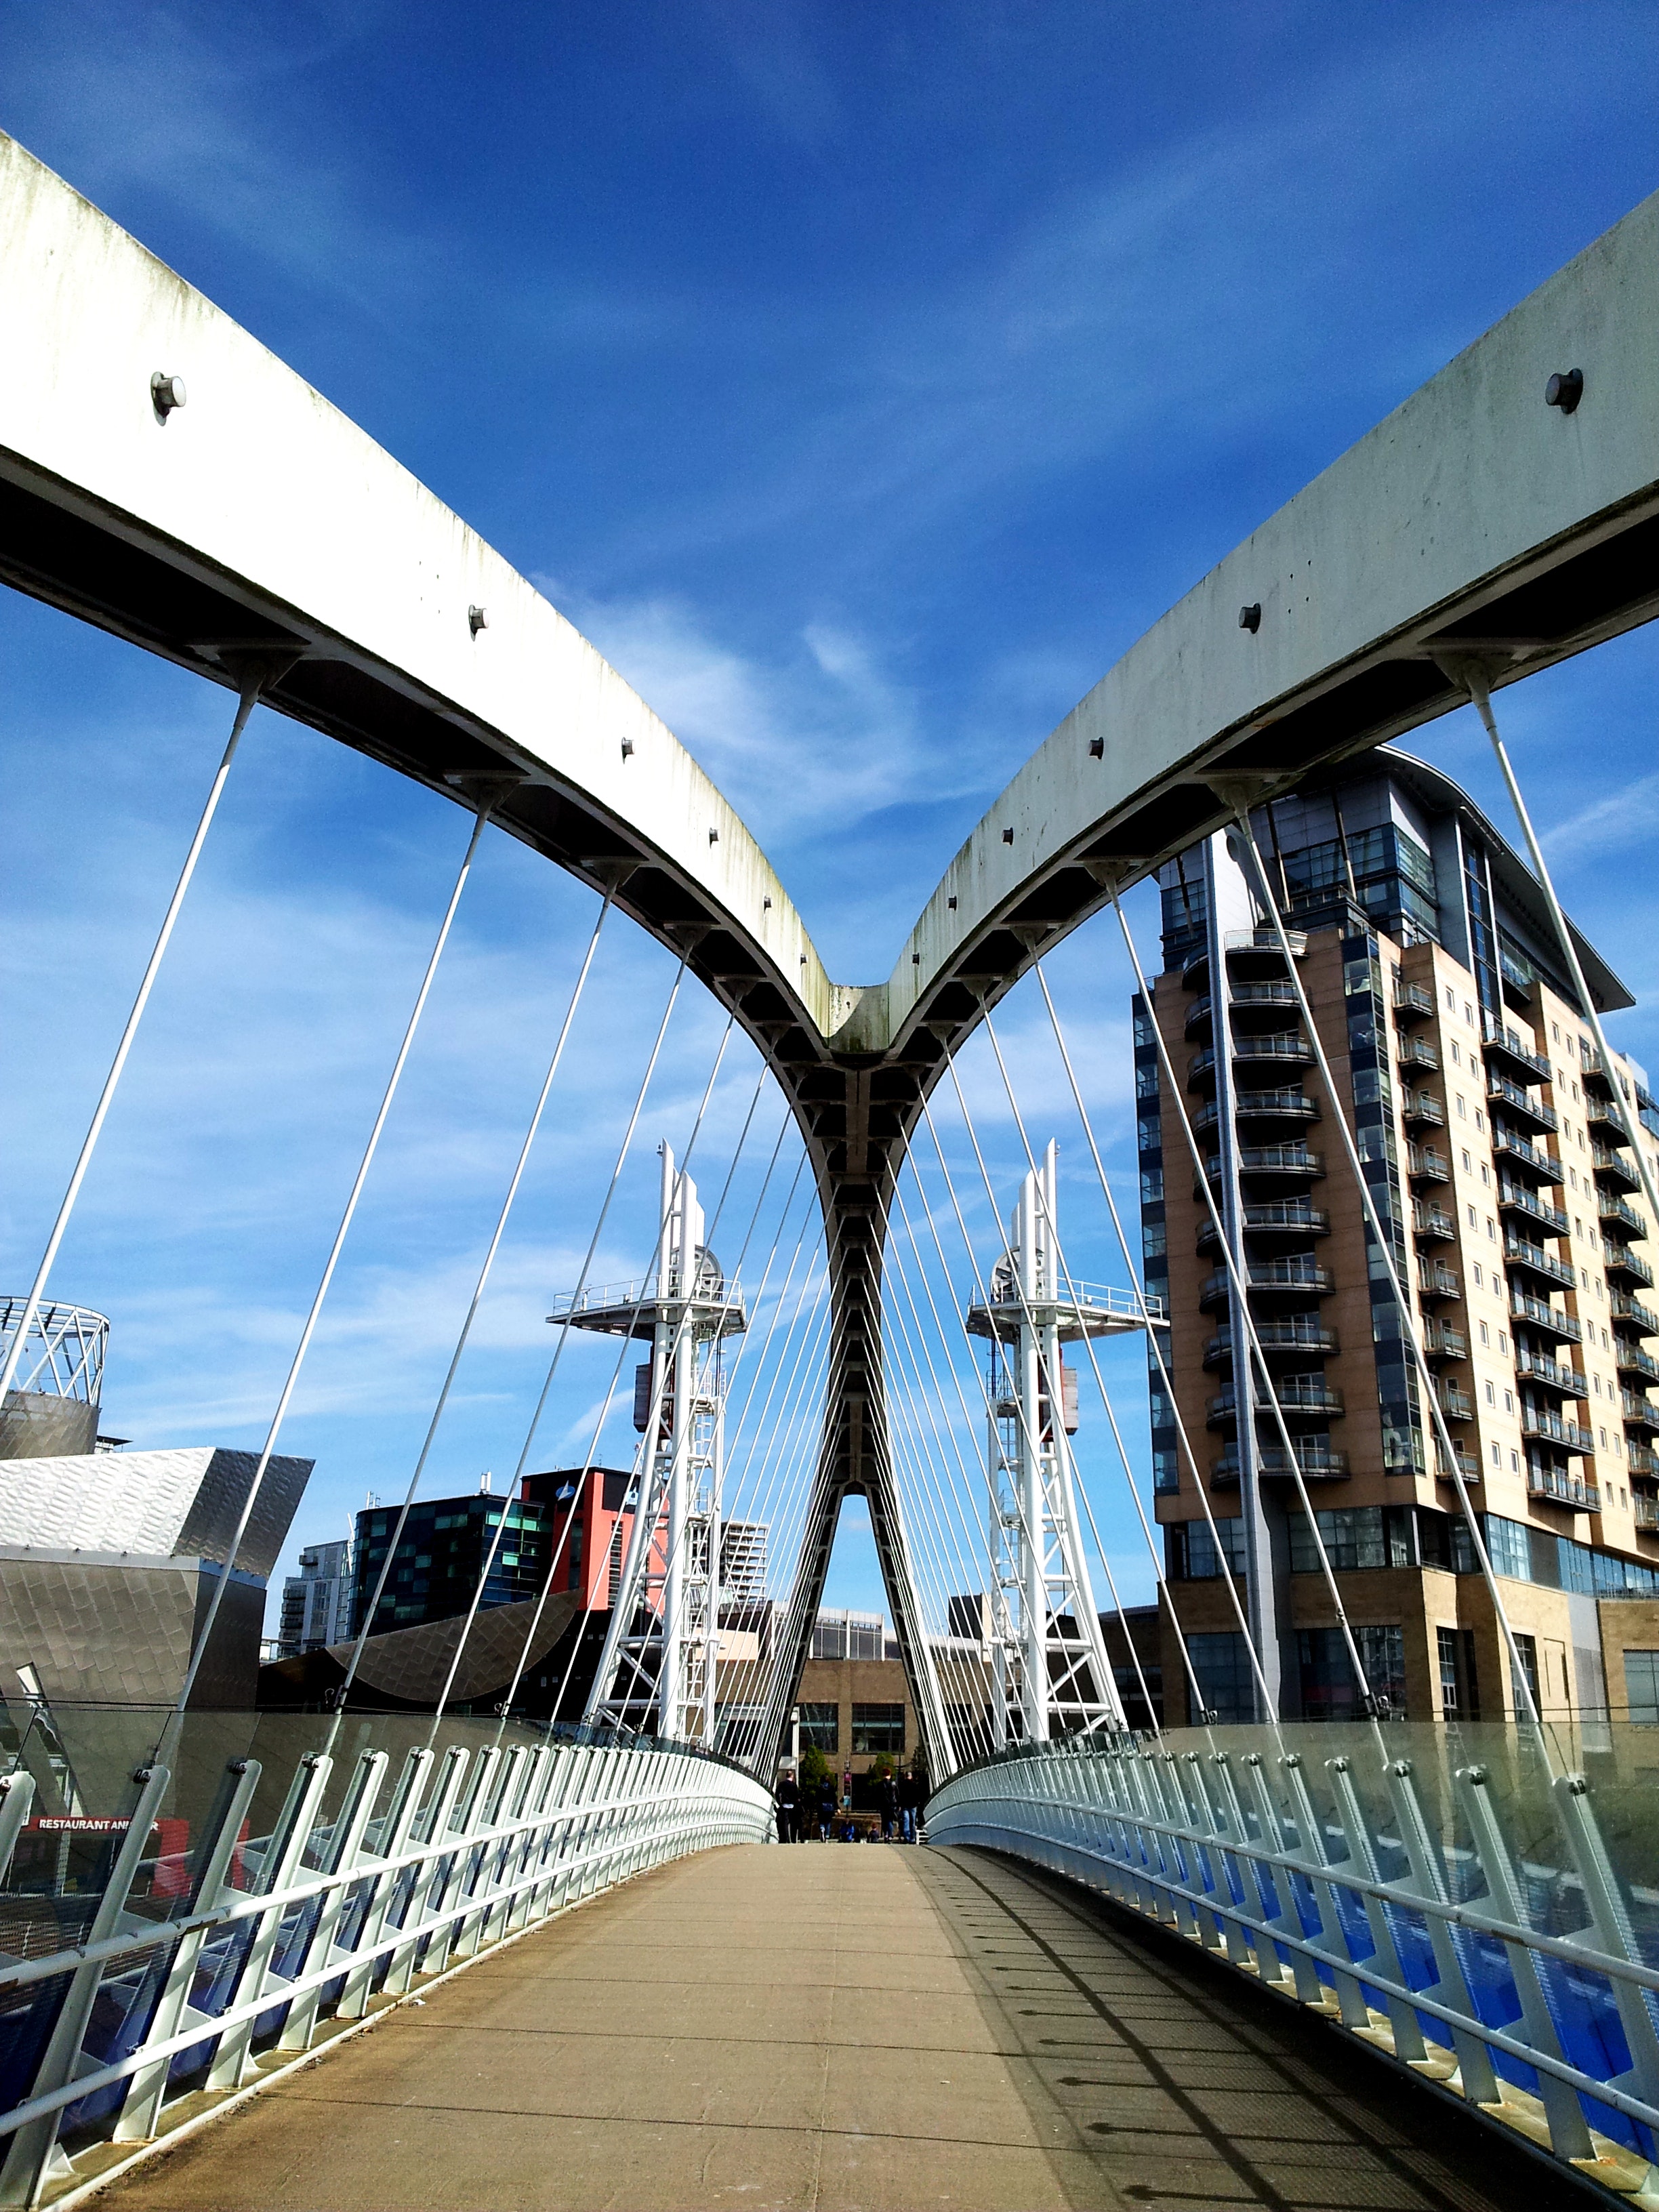
bridge, skyway, architecture, tied arch bridge, sky, fixed link, metropolitan area, brug, infrastructure, nonbuilding structure, city, cloud, building, girder bridge, overpass, pedestrian, suspension bridge, reflection, metal, symmetry, arch bridge